Titus

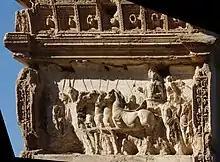
Arch of Titus: North inner panel, relief of Titus as "triumphator"

From around 57 to 59 he was a military tribune in Germania. He also served in Britannia and perhaps arrived about 60 with reinforcements needed after the revolt of Boudica. About 63, he returned to Rome and married Arrecina Tertulla, daughter of Marcus Arrecinus Clemens, a former Prefect of the Praetorian Guard. She died about 65.